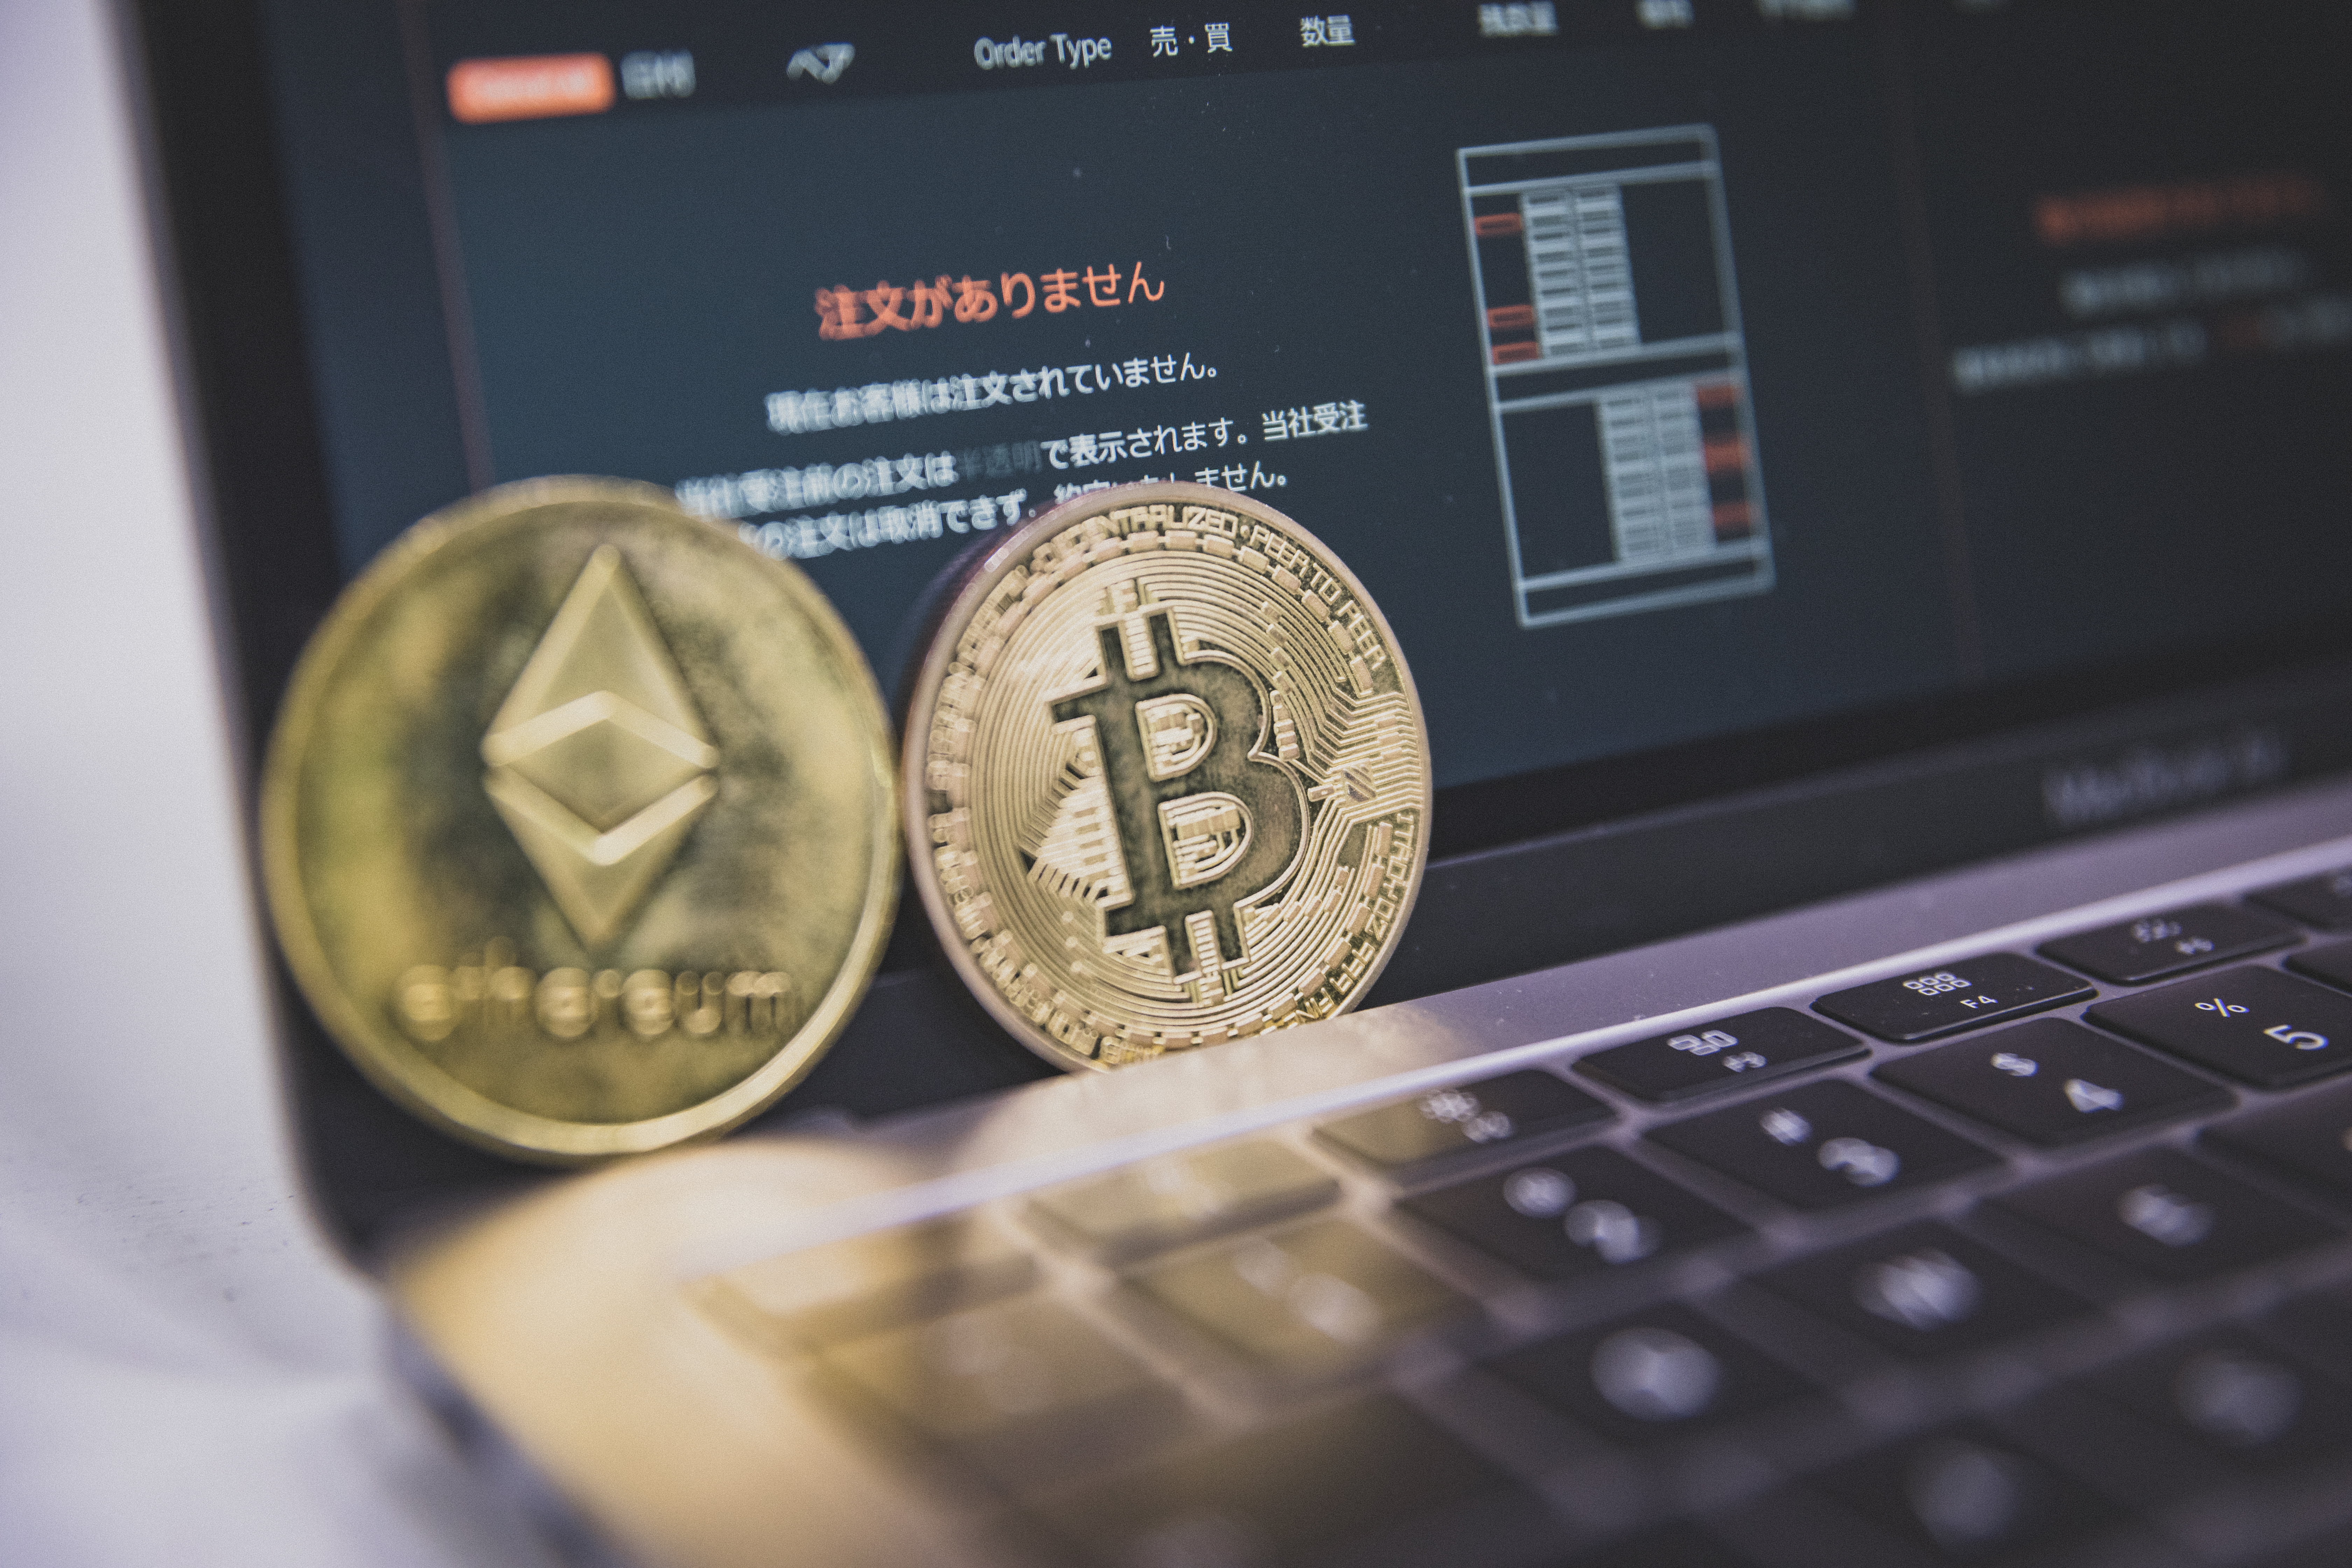
bitcoin, metal, technology, coin, electronic device, gold, gadget